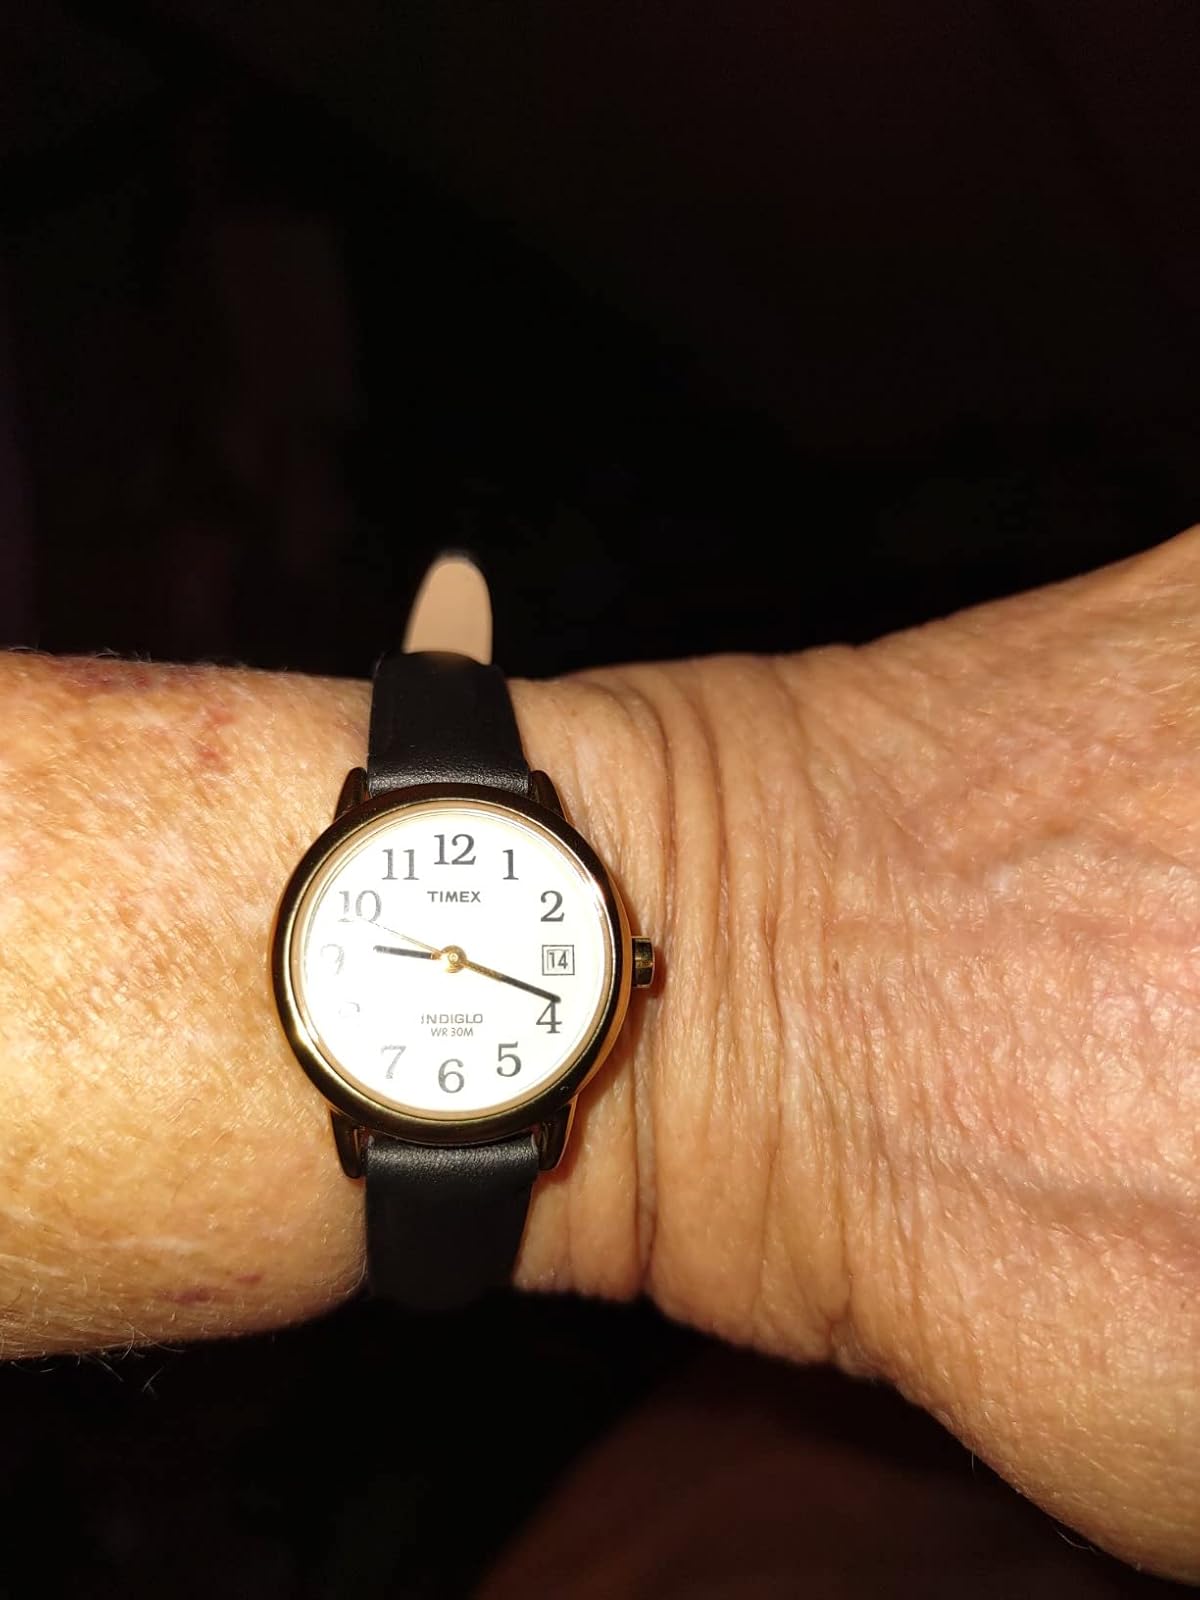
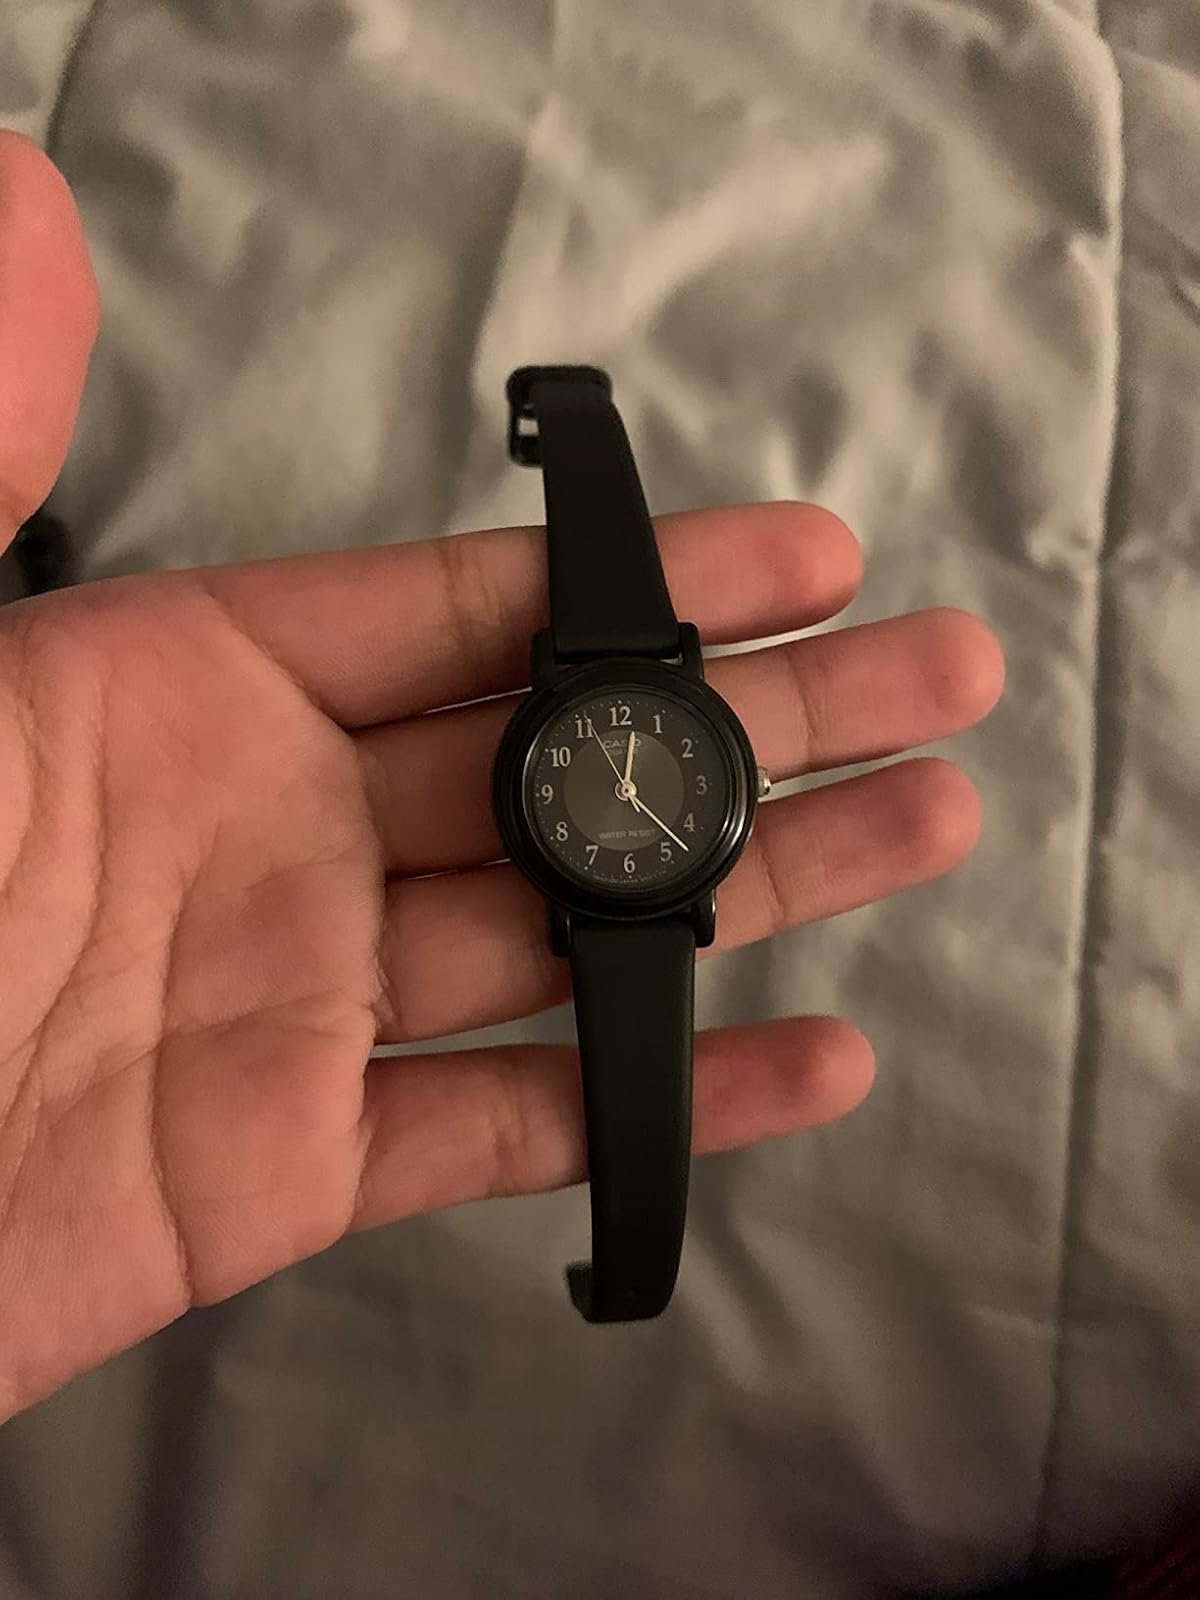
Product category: accessories_watch
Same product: no